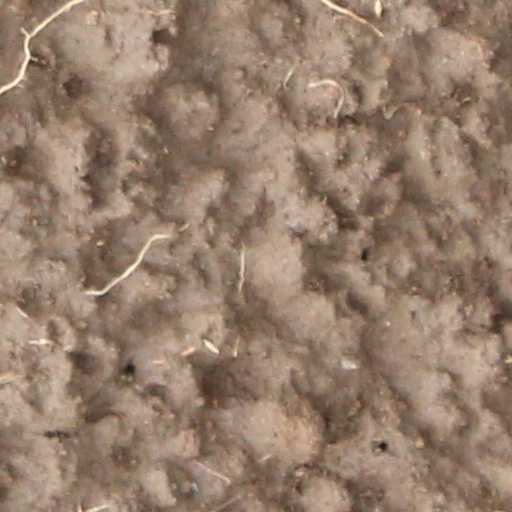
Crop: wheat